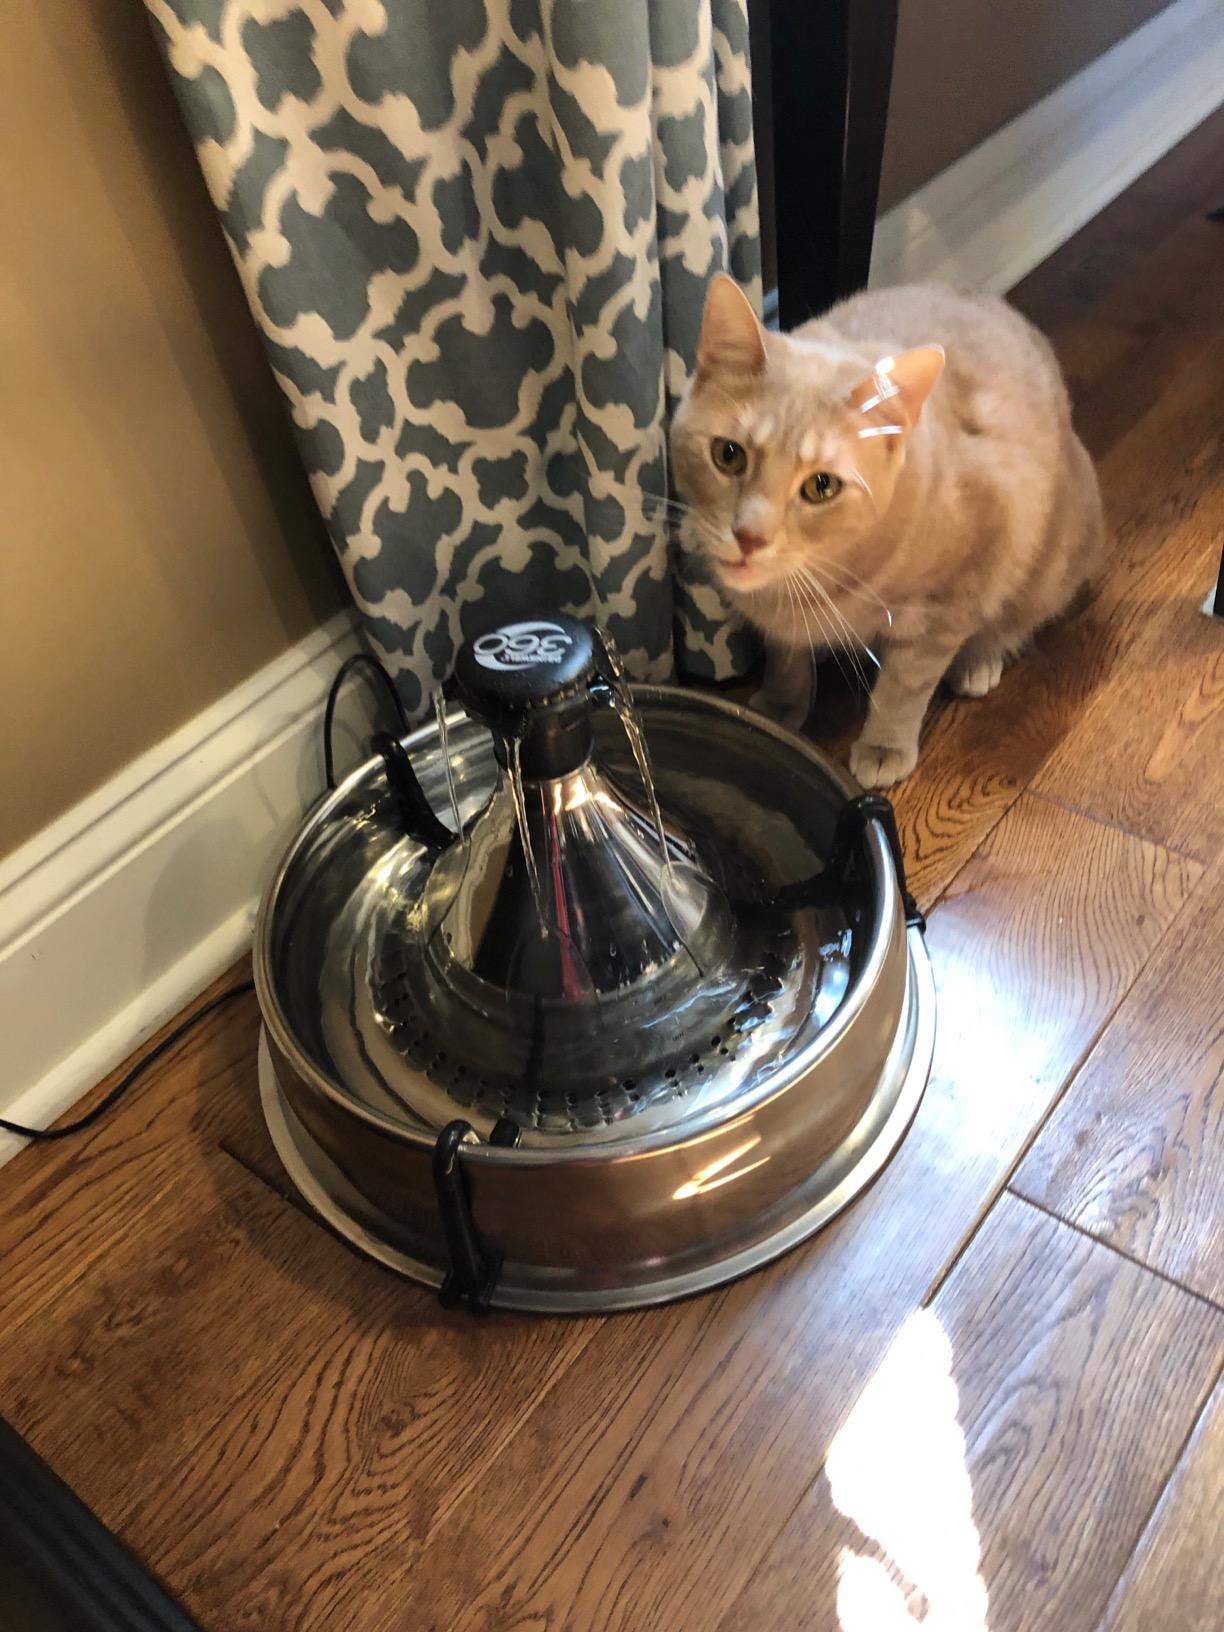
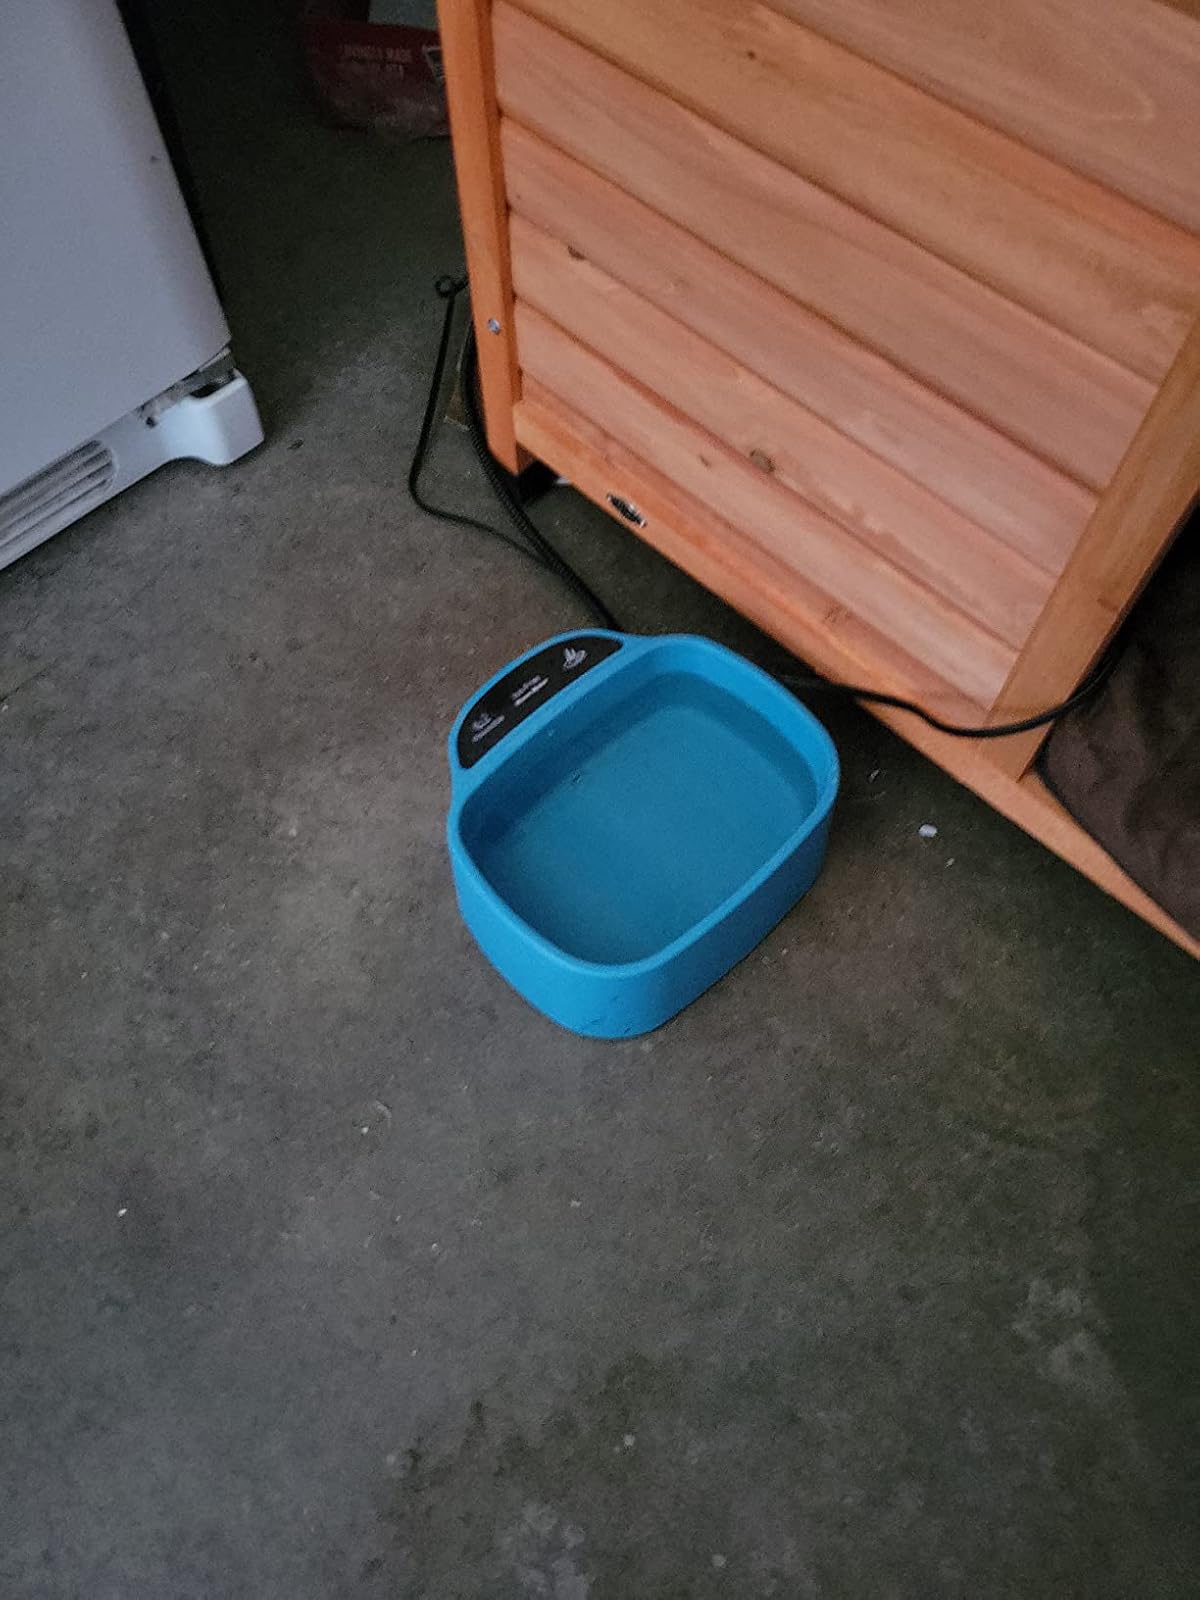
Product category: items_bowl
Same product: no